History of Sino-Korean relations

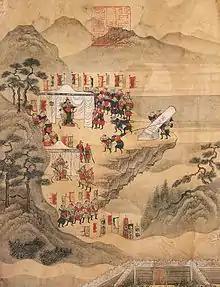
General Yun Kwan (1040–1111) and his army

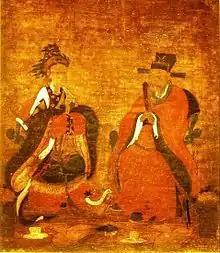
King Gongmin (1330–1374) and Princess Noguk assisted in the peaceful succession of Gegeen Khan.

Emperor Taizong prepared another invasion in 649, but died in the summer, possibly due to an illness he contracted during his Korean campaigns. His son Emperor Gaozong continued his campaigns. Upon the suggestion of Kim Ch'unch'u, the Silla–Tang alliance first conquered Baekje in 660 to break up the Goguryeo–Baekje alliance, and then turned its full attention to Goguryeo. However, Emperor Gaozong, too, was unable to defeat Goguryeo led by Yŏn Kaesomun; one of Yŏn Kaesomun's most notable victories came in 662 at the "Battle of Sasu" (蛇水), where he annihilated the Tang forces and killed the invading Nanman general Pang Xiaotai (龐孝泰) and all 13 of his sons. Therefore, while Yŏn Kaesomun was alive, Tang could not defeat Goguryeo.